Quin Houff

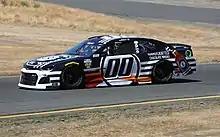
Houff's No. 00 at Sonoma Raceway in 2021

On January 22, 2019, Spire Motorsports announced Houff would drive the team's No. 77 on a part-time Monster Energy NASCAR Cup Series schedule starting at ISM Raceway. Early estimates pegged the number of races at approximately half of the 36-race schedule.